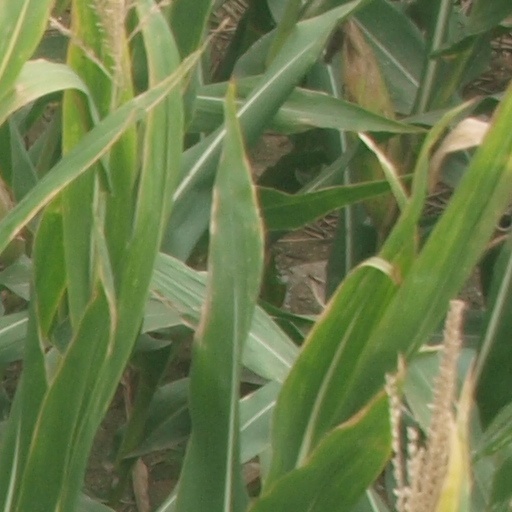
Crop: maize; corn